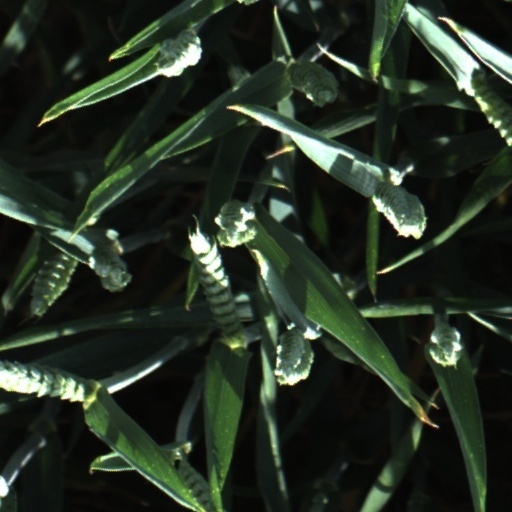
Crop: wheat